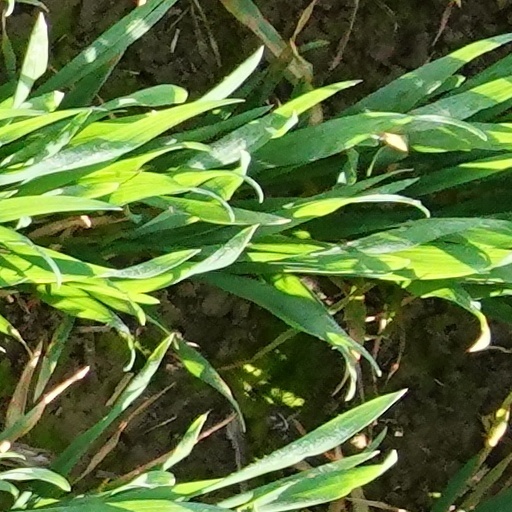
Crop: wheat